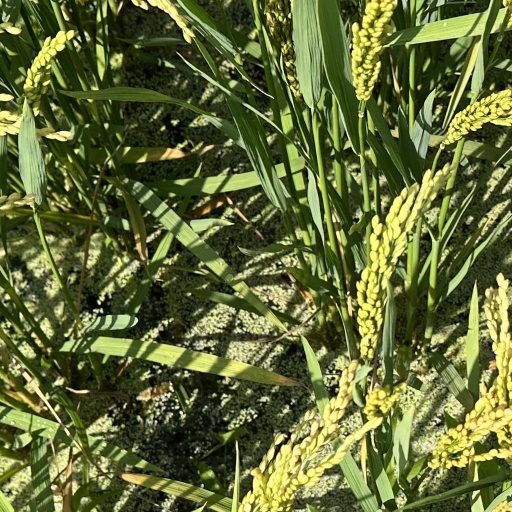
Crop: rice